이미지를 보고 필라테스 동작명을 분류하고 한 줄 설명을 제공하세요.
동작명과 간단한 설명을 한국어로 답하세요.
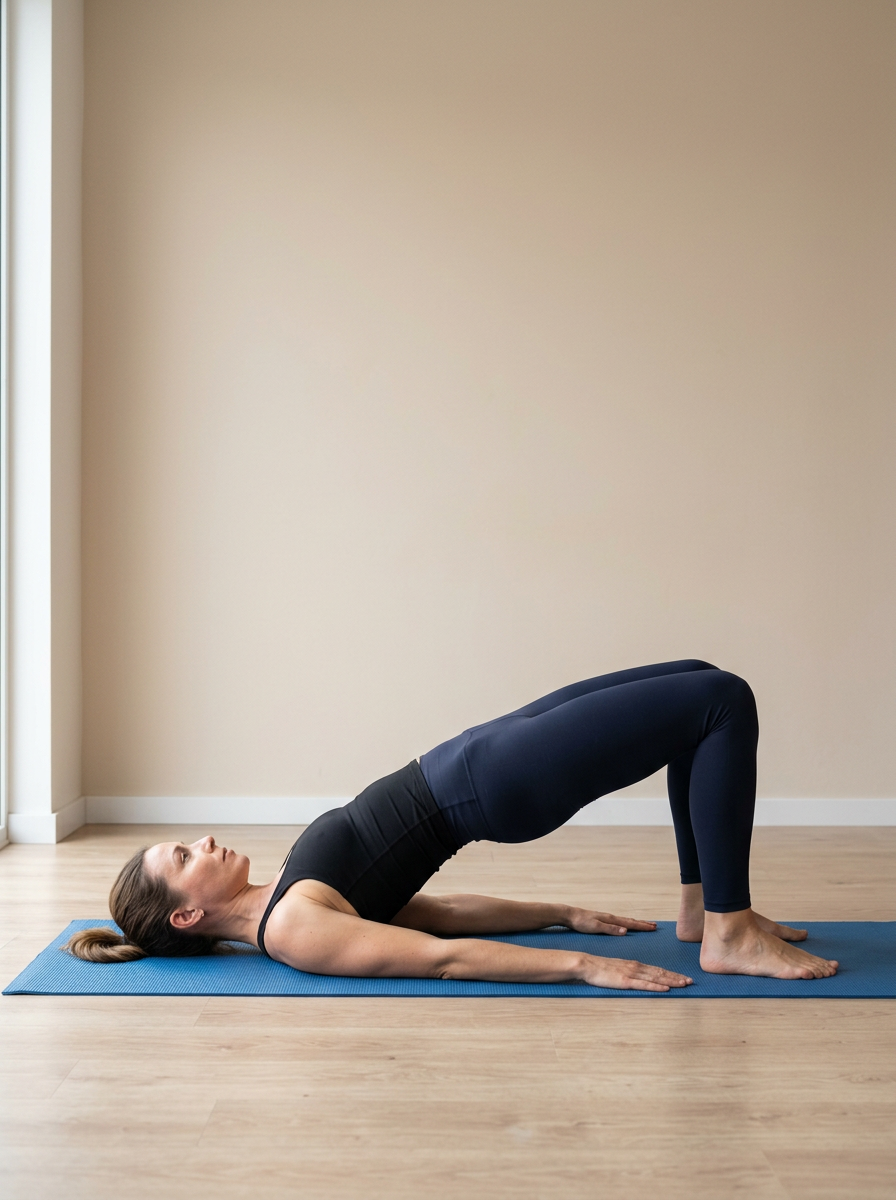
동작명: bridge
설명: 이 이미지는 bridge 동작 예시입니다.